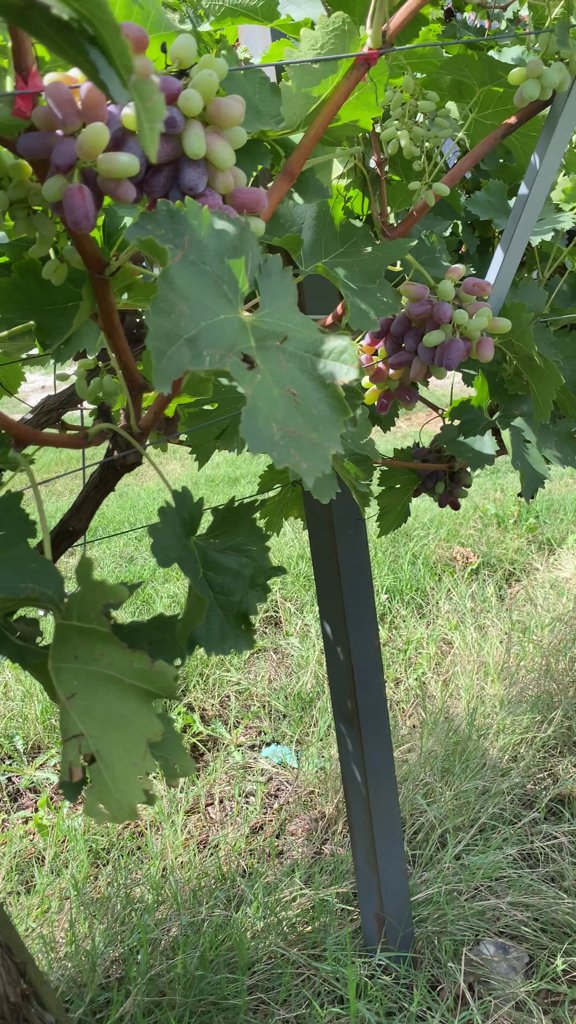
Berries visible: 169
Grape clusters: 7